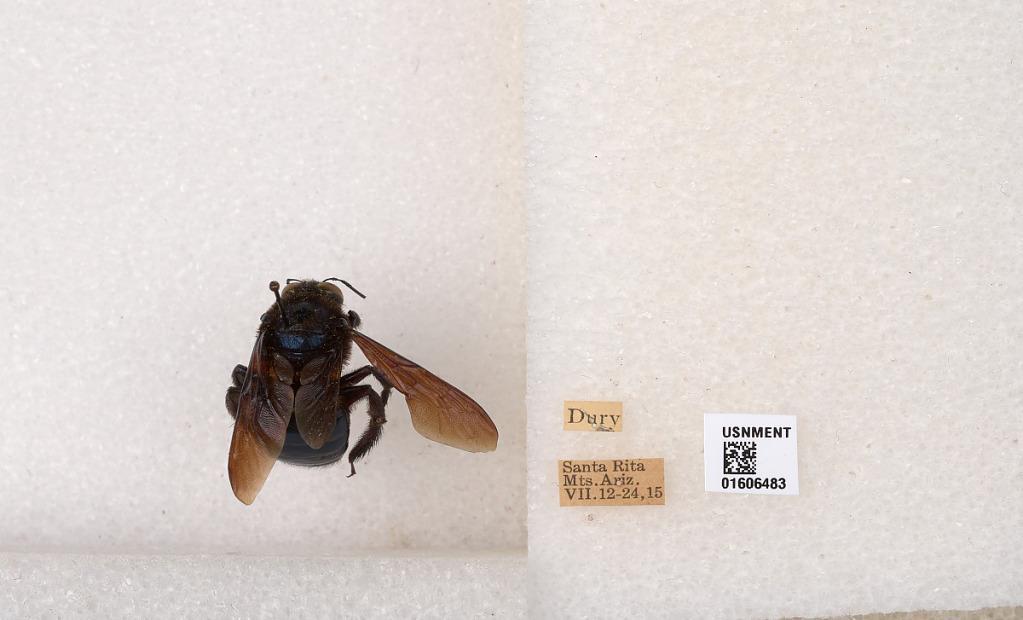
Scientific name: Xylocopa (Xylocopoides) californica arizonensis Cresson
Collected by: Dury
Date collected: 1915-7-12
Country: United States
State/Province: Arizona
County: Santa Cruz
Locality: Santa Rita Mountains
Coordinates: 31.7167, -110.867